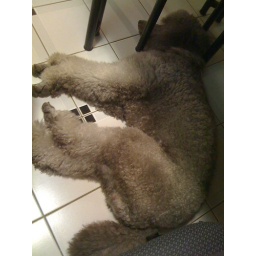
Cute puppy sleeping under the table during dinner!